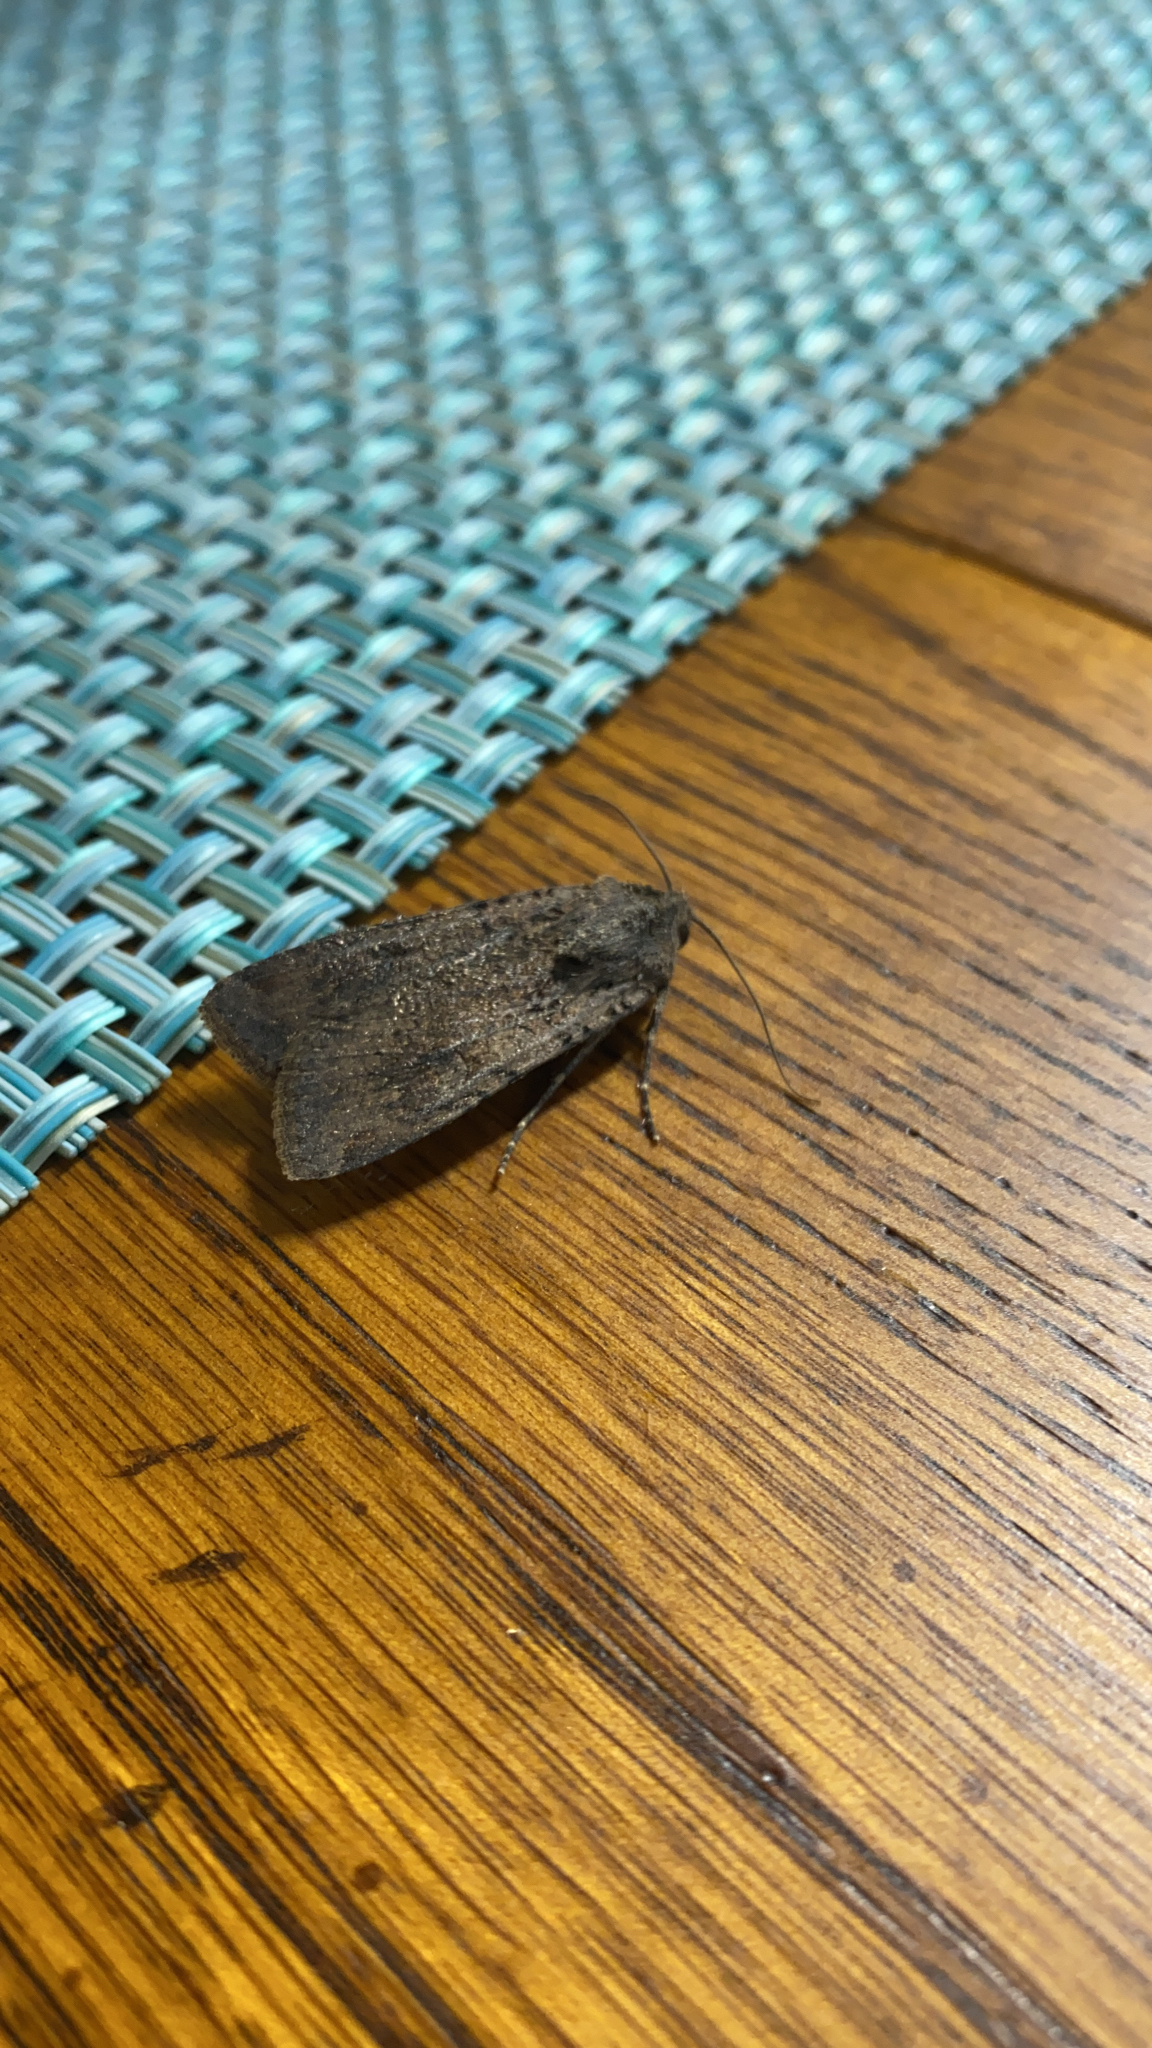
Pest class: cutworms